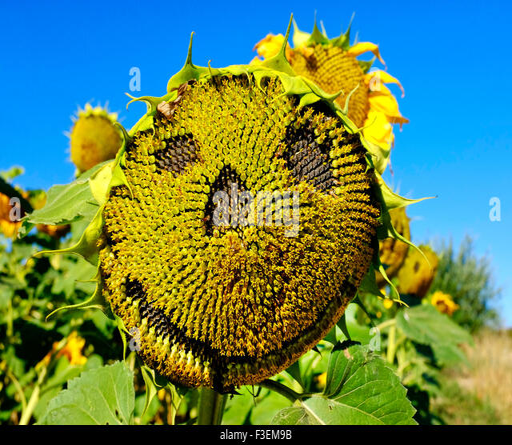
close up shot of a happy face on a sunflower